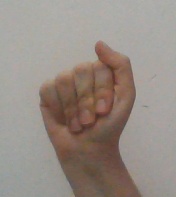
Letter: saad